British Arctic Territories

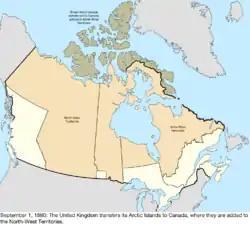
The British Arctic Territories (darker region) upon incorporation into Canada

The British Arctic Territories were a region of British North America, composed of islands to the north of continental North America. They are now known as the Arctic Archipelago.